Jacob Danglow

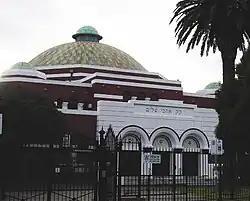
St Kilda Hebrew Congregation

Danglow born on November 28, 1880, in London Borough of Wandsworth to a glazier. In 1893 he received training to serve as a minister in an English-speaking synagogue. He earned a B.A. in 1908 and an M.A. in 1911. In 1908, he appointed Jewish military chaplain the following year. In 1934, the Chief Rabbi in London approved changing Danglow's title from "minister" to "rabbi." He oversaw the publication of a prayer book for Jewish servicemen. Danglow resisted most attempts to bring radical change to his community, striving instead to maintain a moderate path of Jewish Orthodoxy. His personal loyalty to King and country increasingly led to a conflict with supporters of Jewish national independence and support for the State of Israel. Danglow was made C.M.G. in 1956. Danglow died on May 21, 1962, in St Kilda.